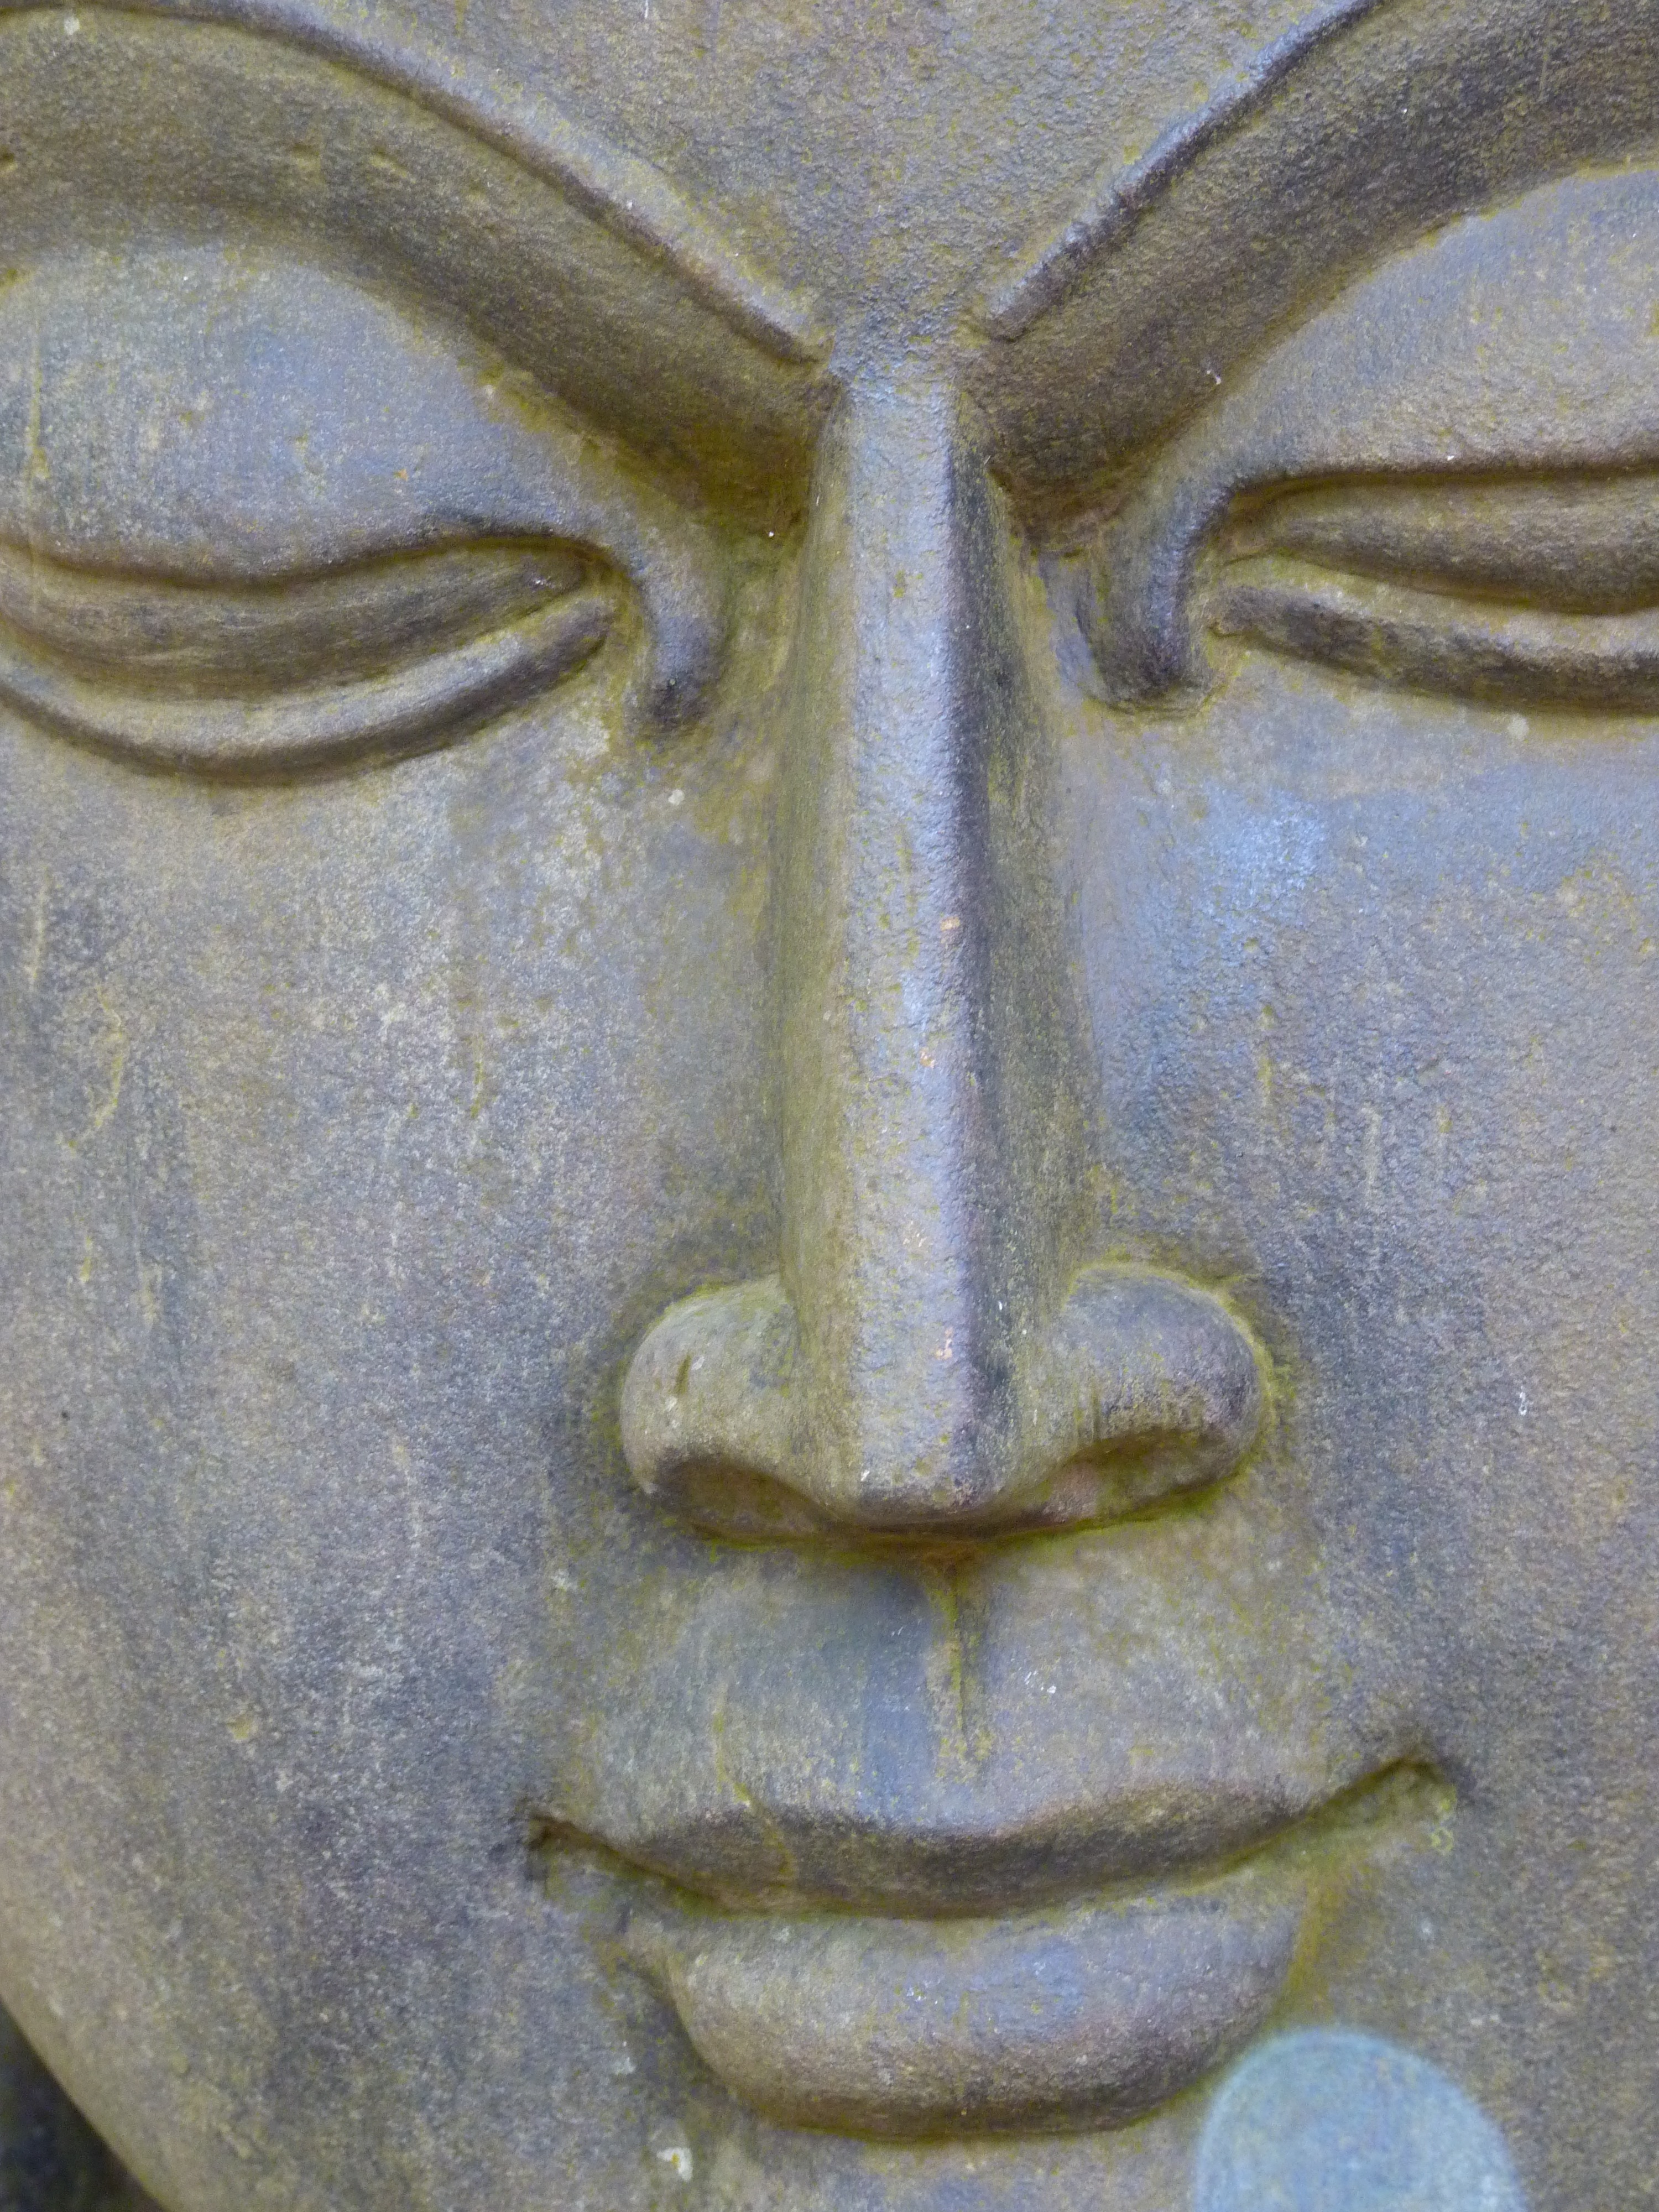
stone, monument, statue, asia, painting, face, sculpture, art, drawing, head, carving, relief, stone carving, ancient history